Pennsylvania Route 42

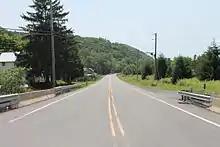
PA 42 north of Millville

The road curves to the northeast and becomes Numidia Drive, heading into the Weiser State Forest and turning to the northwest as it crosses Big Mountain. The route turns west and northwest through more dense forests, passing to the east of Shamokin Reservoir. Continuing to the west-northwest, PA 42 enters Locust Township as it crosses Little Mountain, leaving the state forest and turning to the north.